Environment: real
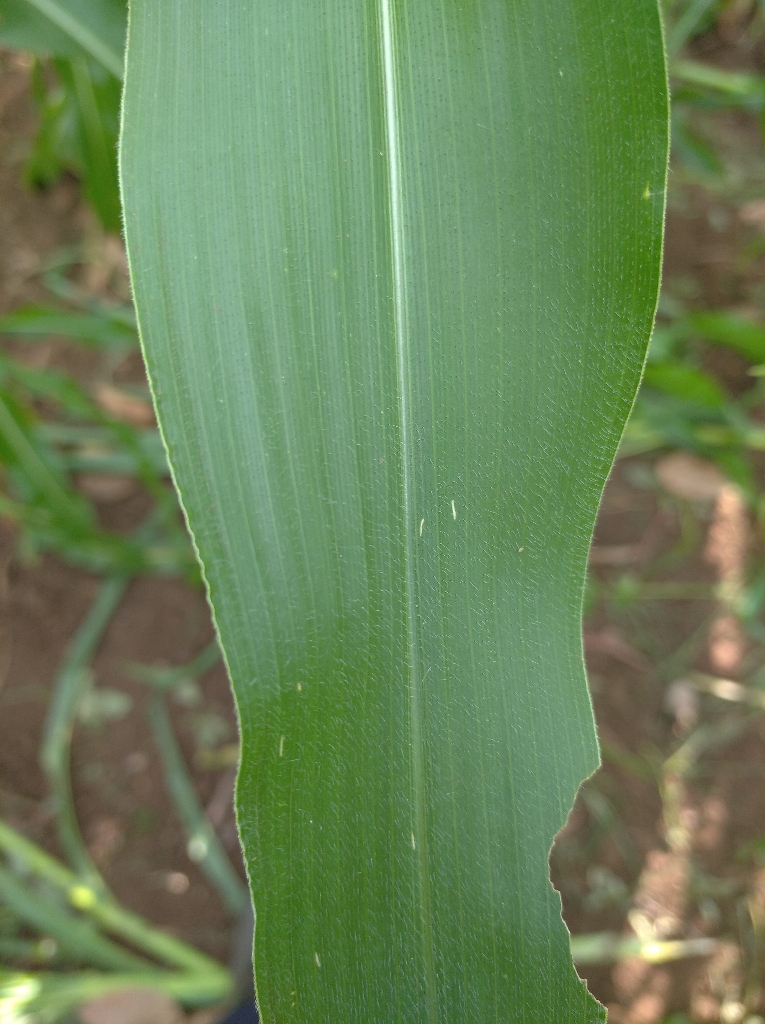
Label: healthy